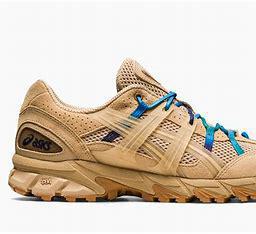
Brand: Asics
Model: Gel Sonoma 15 50